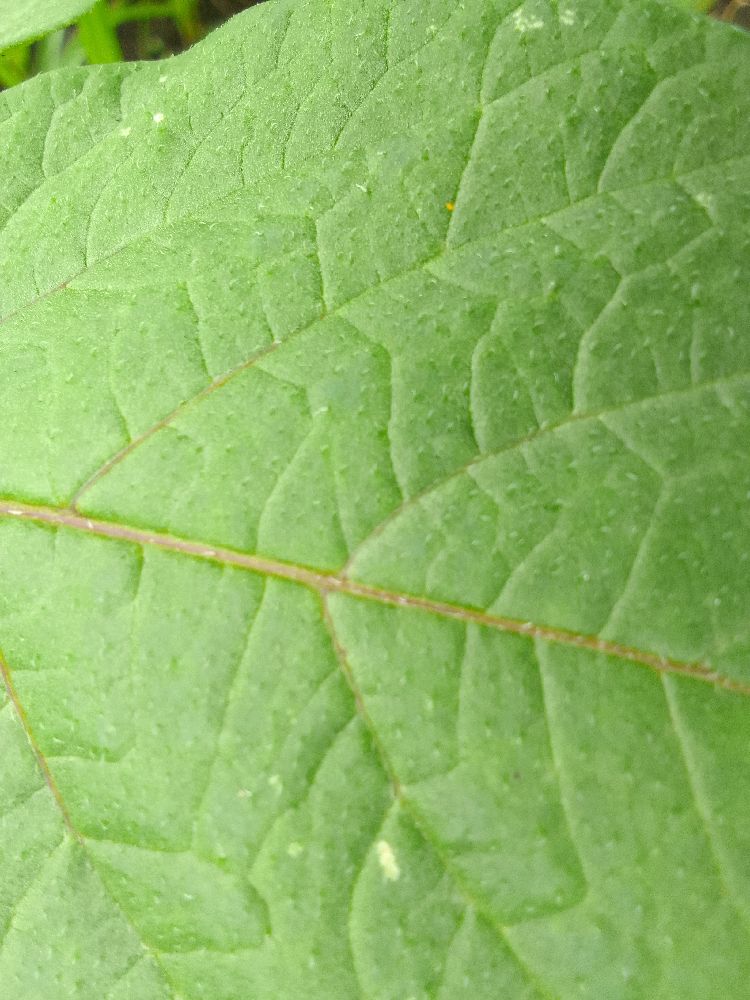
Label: Healthy